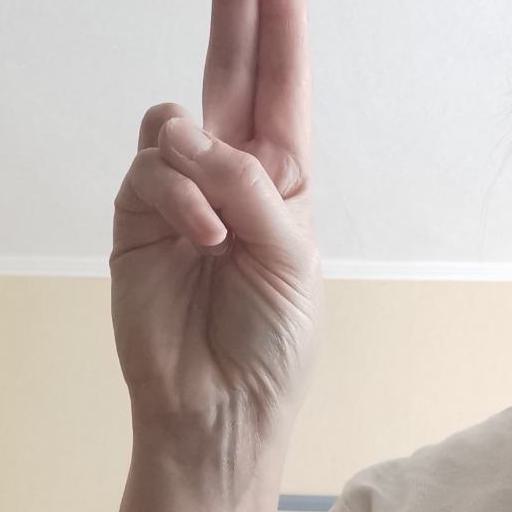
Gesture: two_up